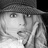
Emotion: surprise